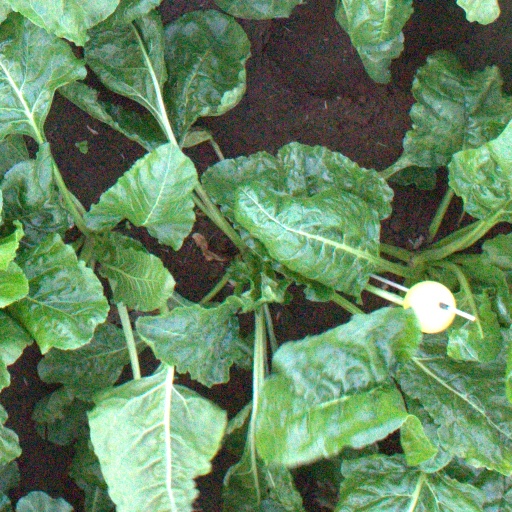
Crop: sugar beet